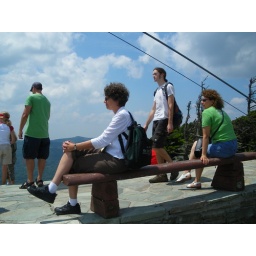
Teachers in our group too chicken to cross the bridge